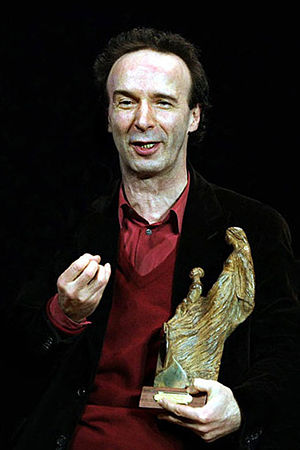
Roberto Benigni
Benigni modtager en pris, Februar 2006
Roberto Remigio Benigni er en italiensk skuespiller, forfatter og instruktør. Han er mest kendt for filmen Livet er smukt fra 1997, som han både skrev manuskript til, instruerede og spillede hovedrollen i. Han vandt en Oscar og en BAFTA Award for denne hovedrolle.